Pey au

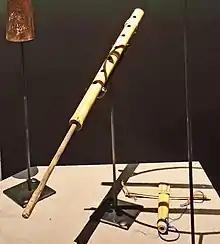
Cambodian musical instrument called a pey au. The instrument uses a bundle of reed and ratan called a loam (lower right) which forms a cartridge that inserts into the end of the flute-half. The flute-half is on the left.

The pey au (sometimes spelled pei au or pei ar) (Khmer: ប៉ីអ) is a Cambodian musical instrument, similar to a flute but using a set of double reeds to produce sound.